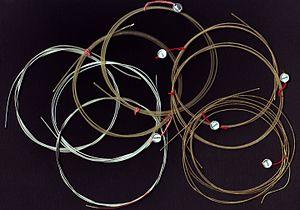
Cordes de guitare Triomphe en boyau fabriquées jusque dans les années 1960 par Babolat-Maillot-Witt Lyon France - Catgut guitar strings made before 1970 by Babolat-Maillot-Witt Lyon France